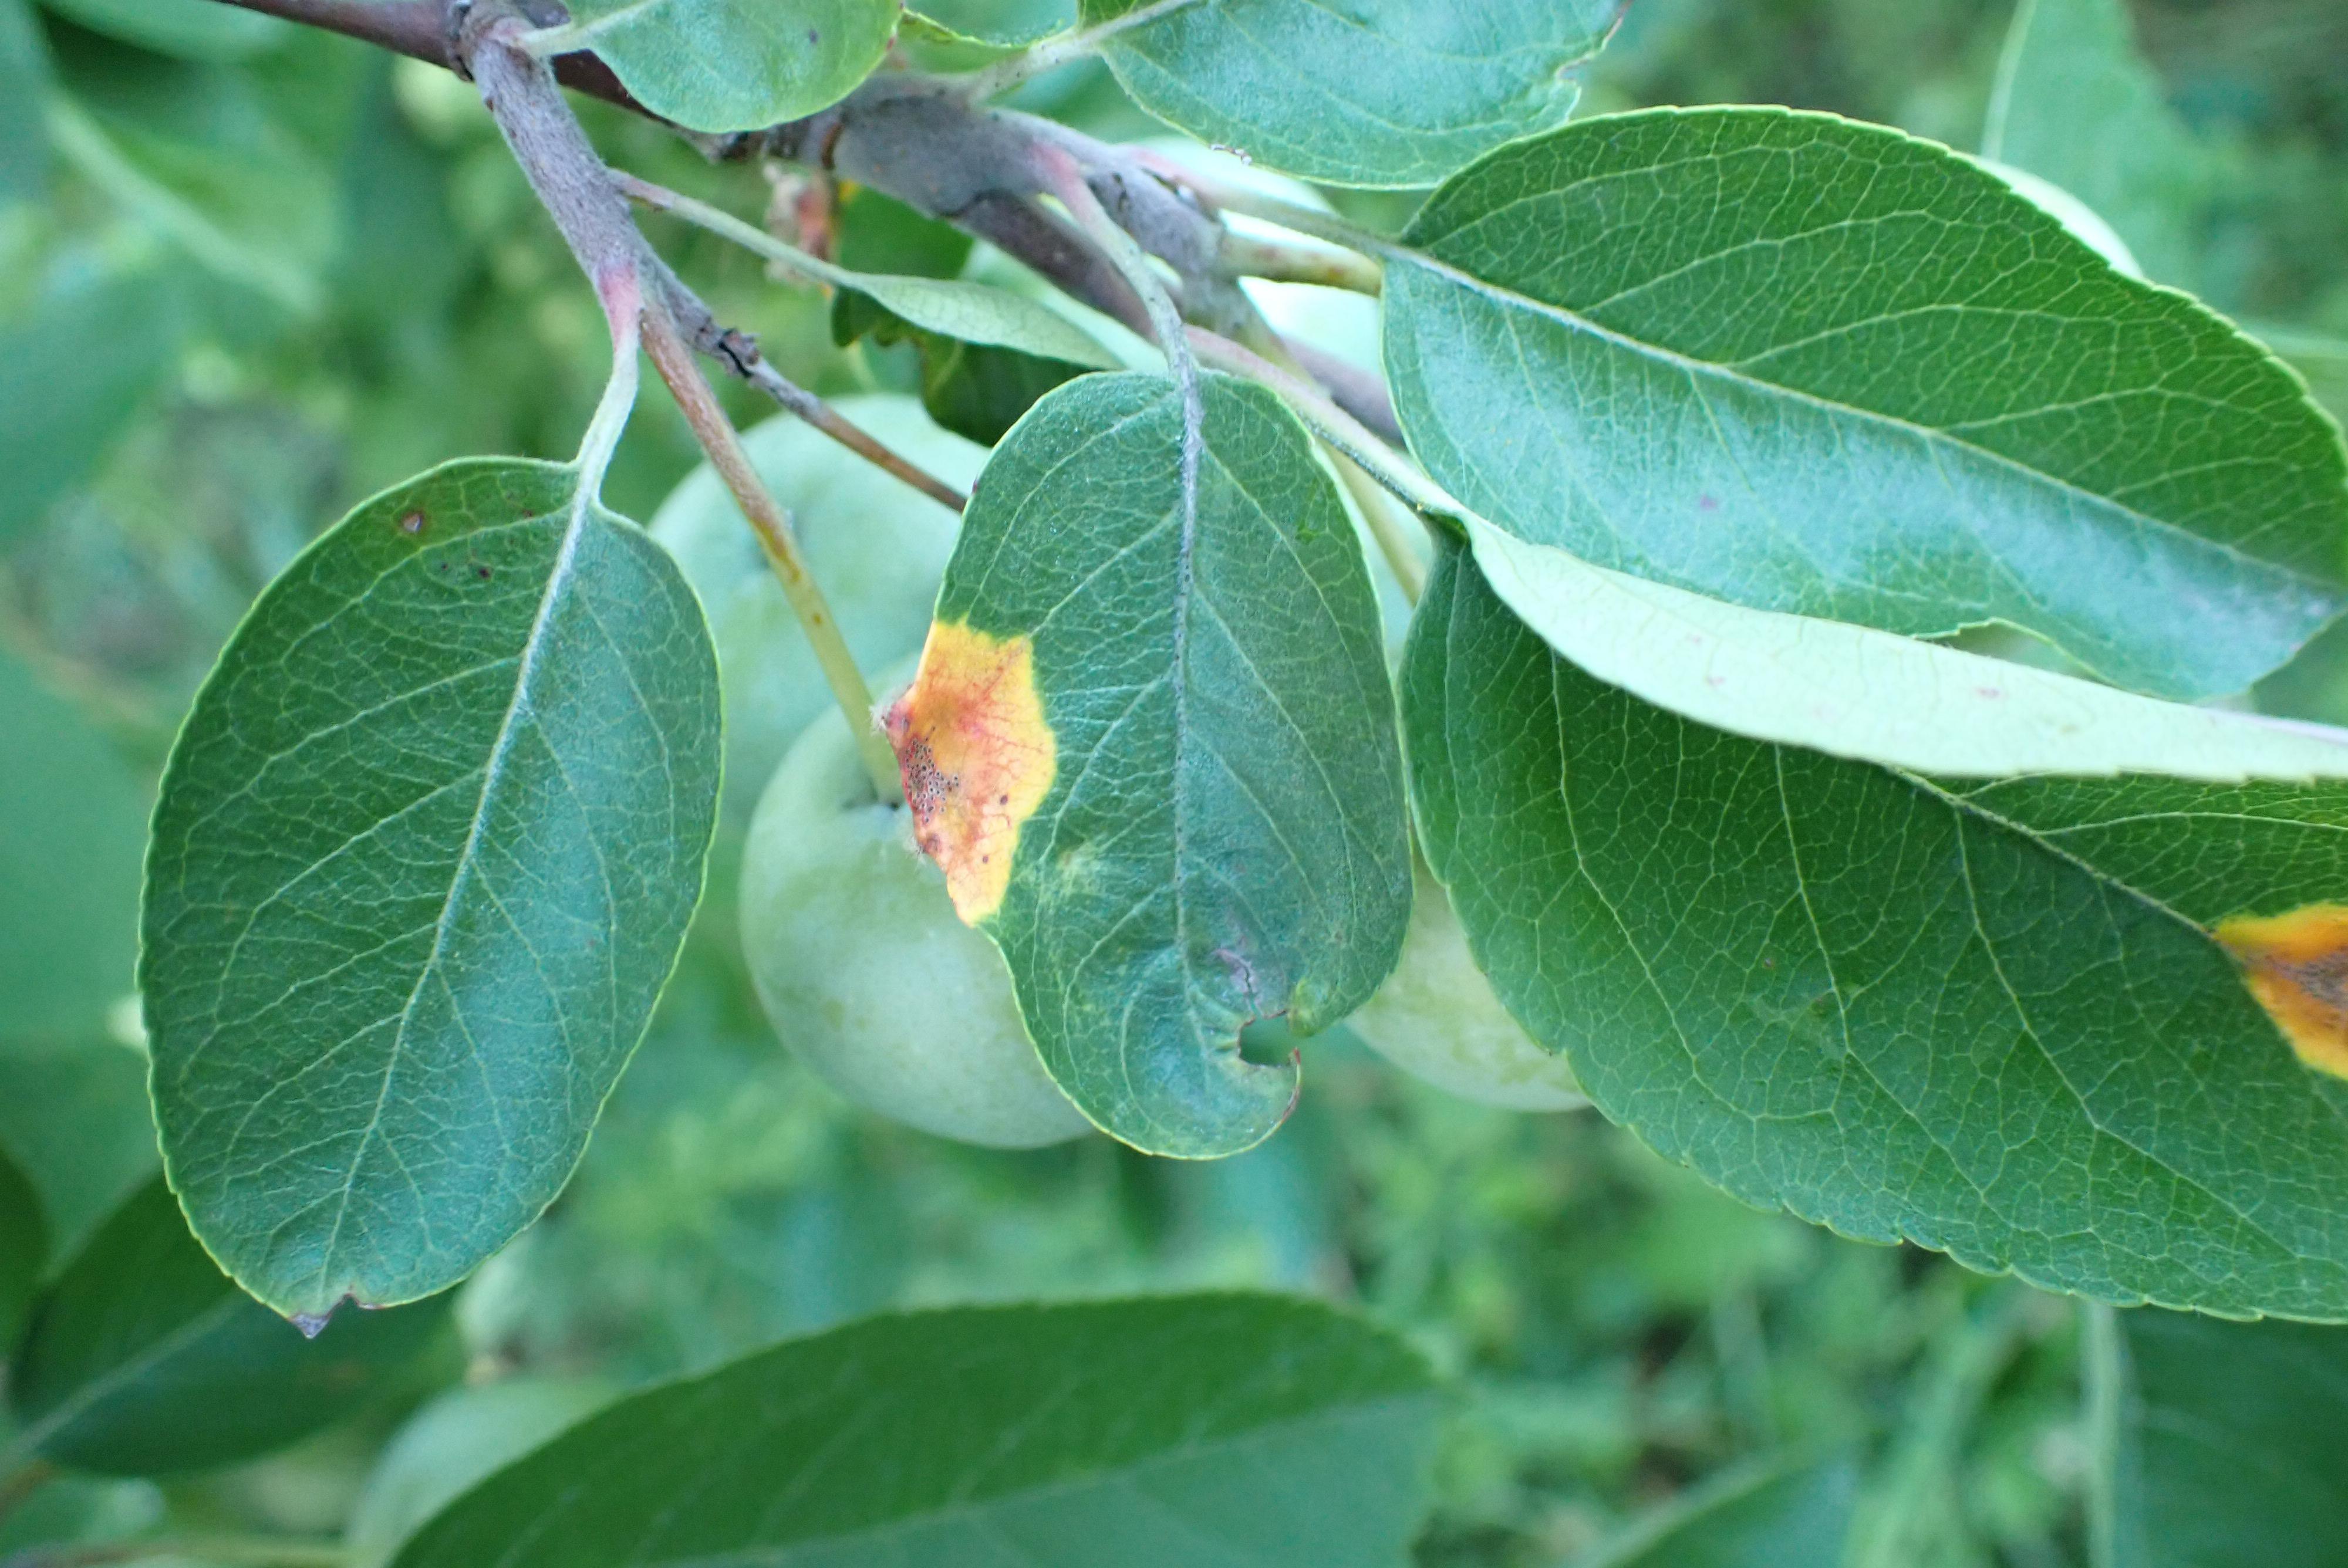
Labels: rust